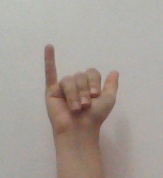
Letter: ya